2009 New York Yankees season

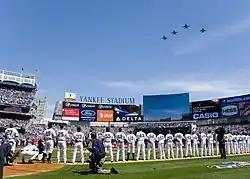
Four F16s from 174th Fighter Wing of the New York Air National Guard Fly Over the New Yankee Stadium on Opening Day on April 16

Playing at Camden Yards, the Yankees lost the first two games of the season due to poor performances by starters CC Sabathia and Chien-Ming Wang. However, they rebounded to take the third game of the series as well as win the next two series they played against the Kansas City Royals and defending AL East champions Tampa Bay Rays. On April 14, Xavier Nady left the game after experiencing elbow pain and was placed on the disabled list; he would later try to rehab from the injury. On April 16, the Yankees played the first game in the new Yankee Stadium, but they lost to the Cleveland Indians 10-2 after the bullpen allowed nine runs in one inning. They managed to split the series despite being outscored 19 to 40. The Yankees were swept later in the month by the rival Boston Red Sox in three games at Fenway Park. The Yankees also placed Chien-Ming Wang, Cody Ransom, and Brian Bruney on the disabled list.